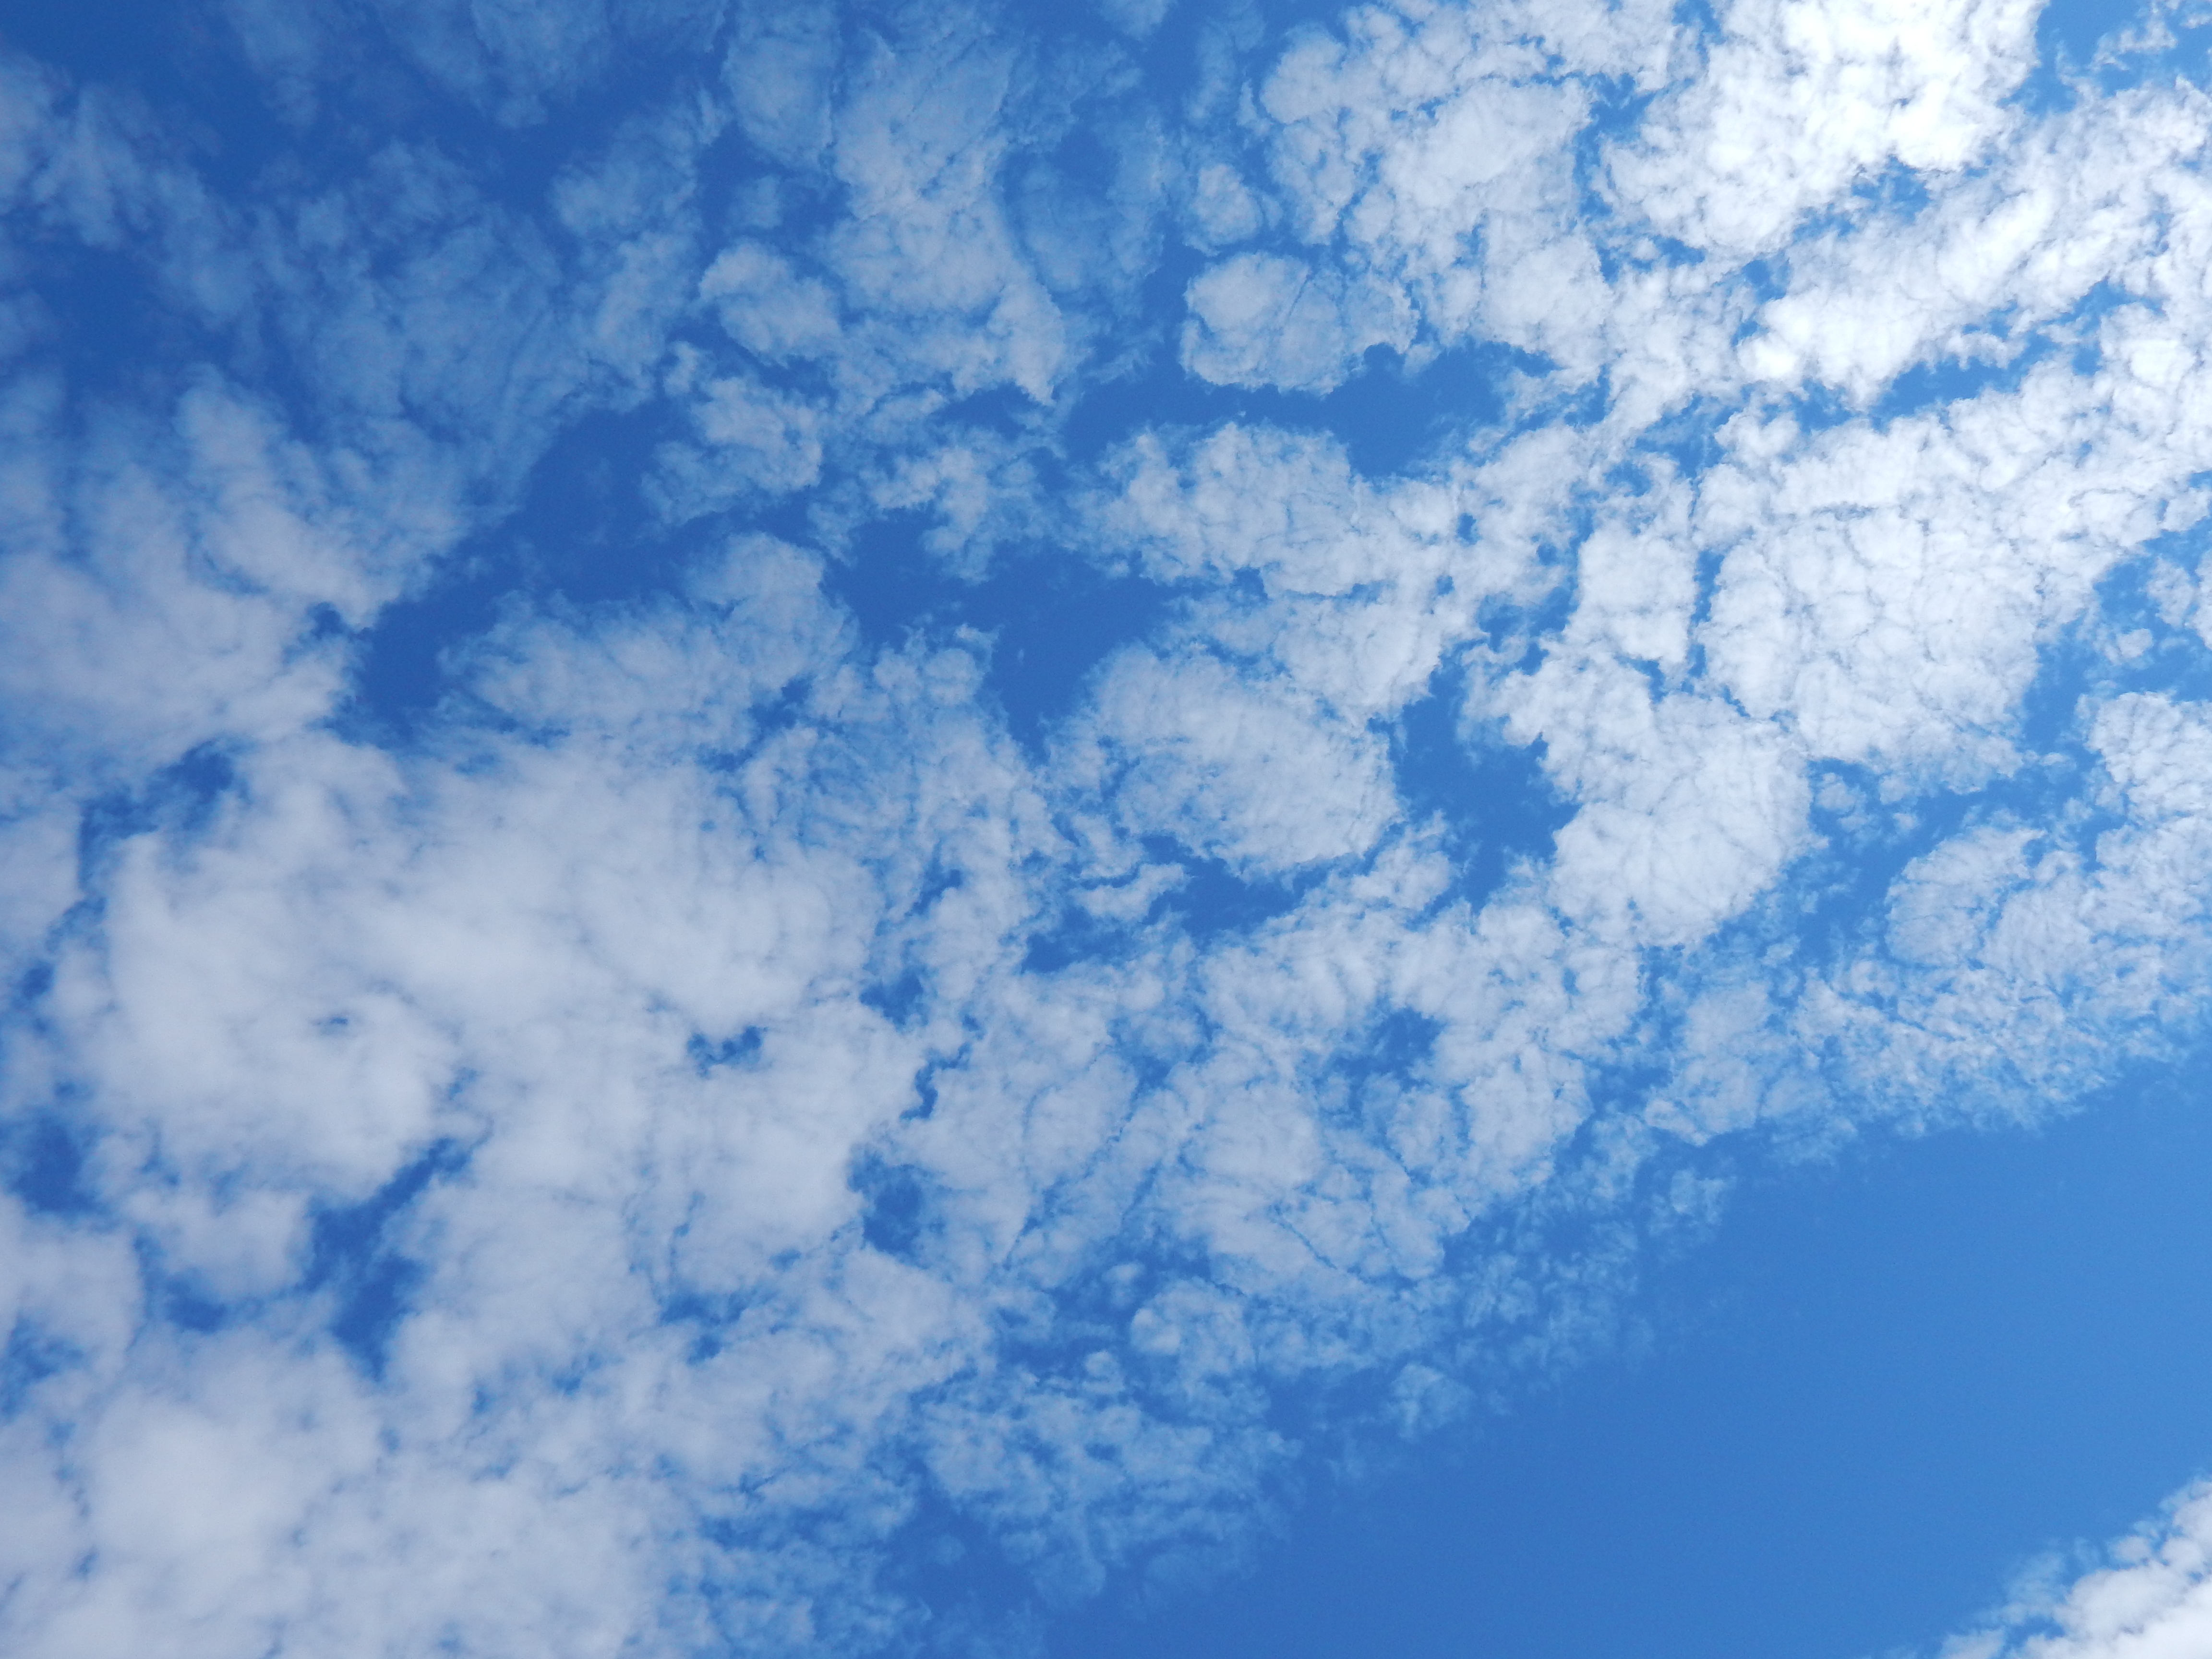
nature, light, cloud, sky, sun, white, sunlight, air, atmosphere, flying, summer, daytime, clear, spring, fluffy, heaven, tranquil, natural, weather, cumulus, blue, blue sky, outdoors, sunny, skies, puffy, cirrus, day, clouded, clouds sky, sky clouds, blue sky clouds, drift, meteorological phenomenon, atmosphere of earth